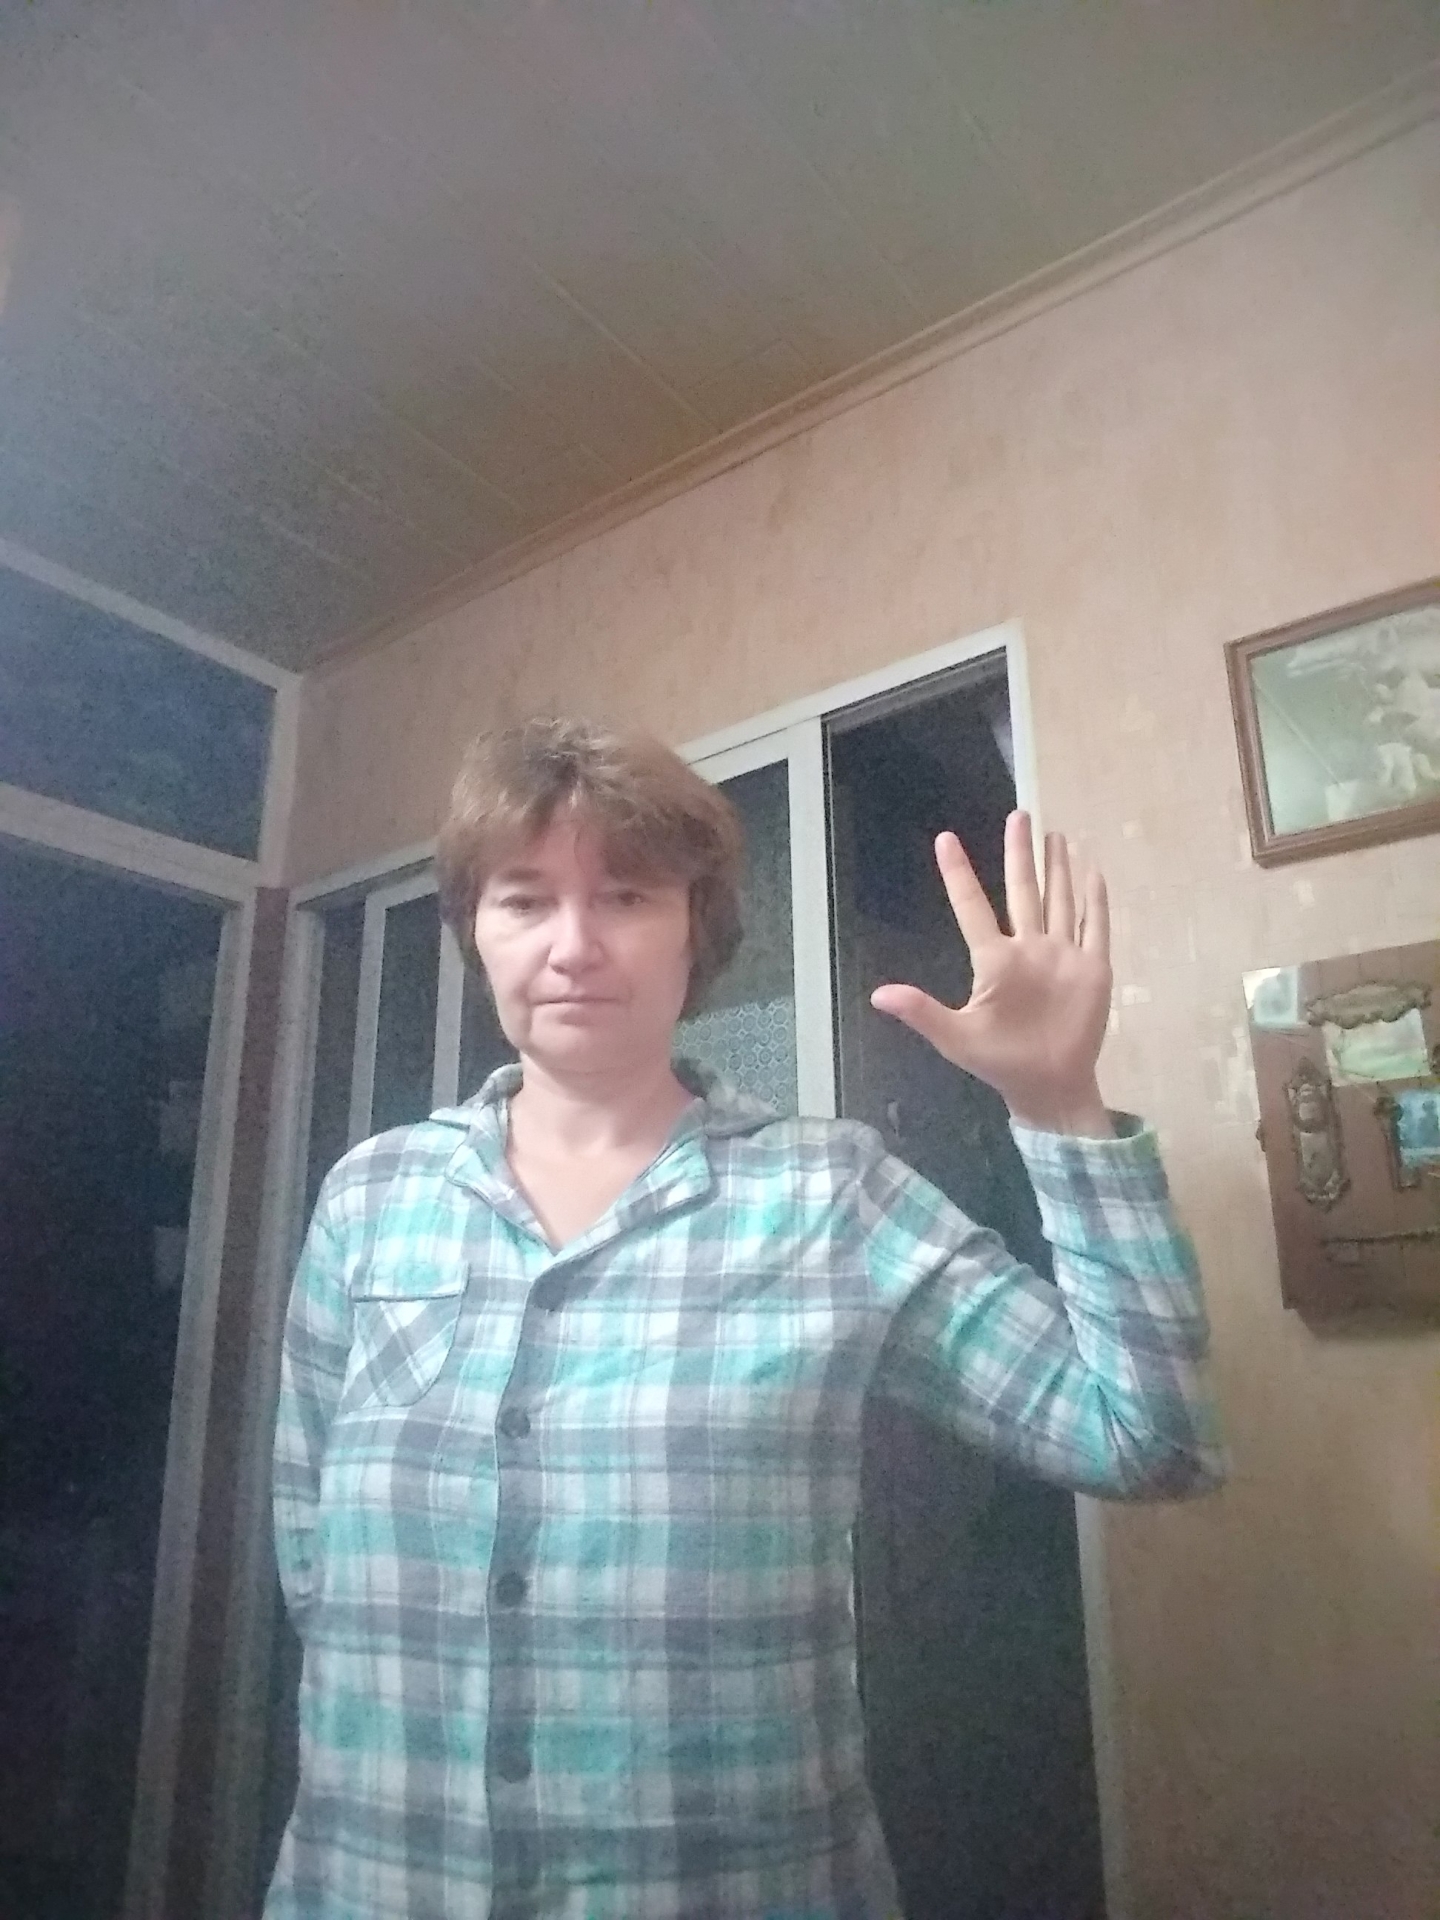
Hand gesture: palm